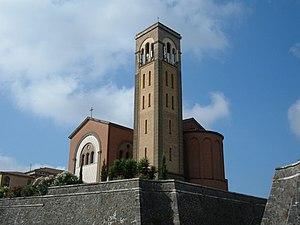
La cathédrale Sacri Cuori di Gesù e Maria, parfois appelée cathédrale de La Storta, est un édifice religieux catholique de La Storta, à Rome en Italie. Il s'agit de la cathédrale du diocèse suburbicaire de Porto-Santa Rufina, construite selon la volonté du cardinal Tisserant. C'est ici qu'il est inhumé en 1972.